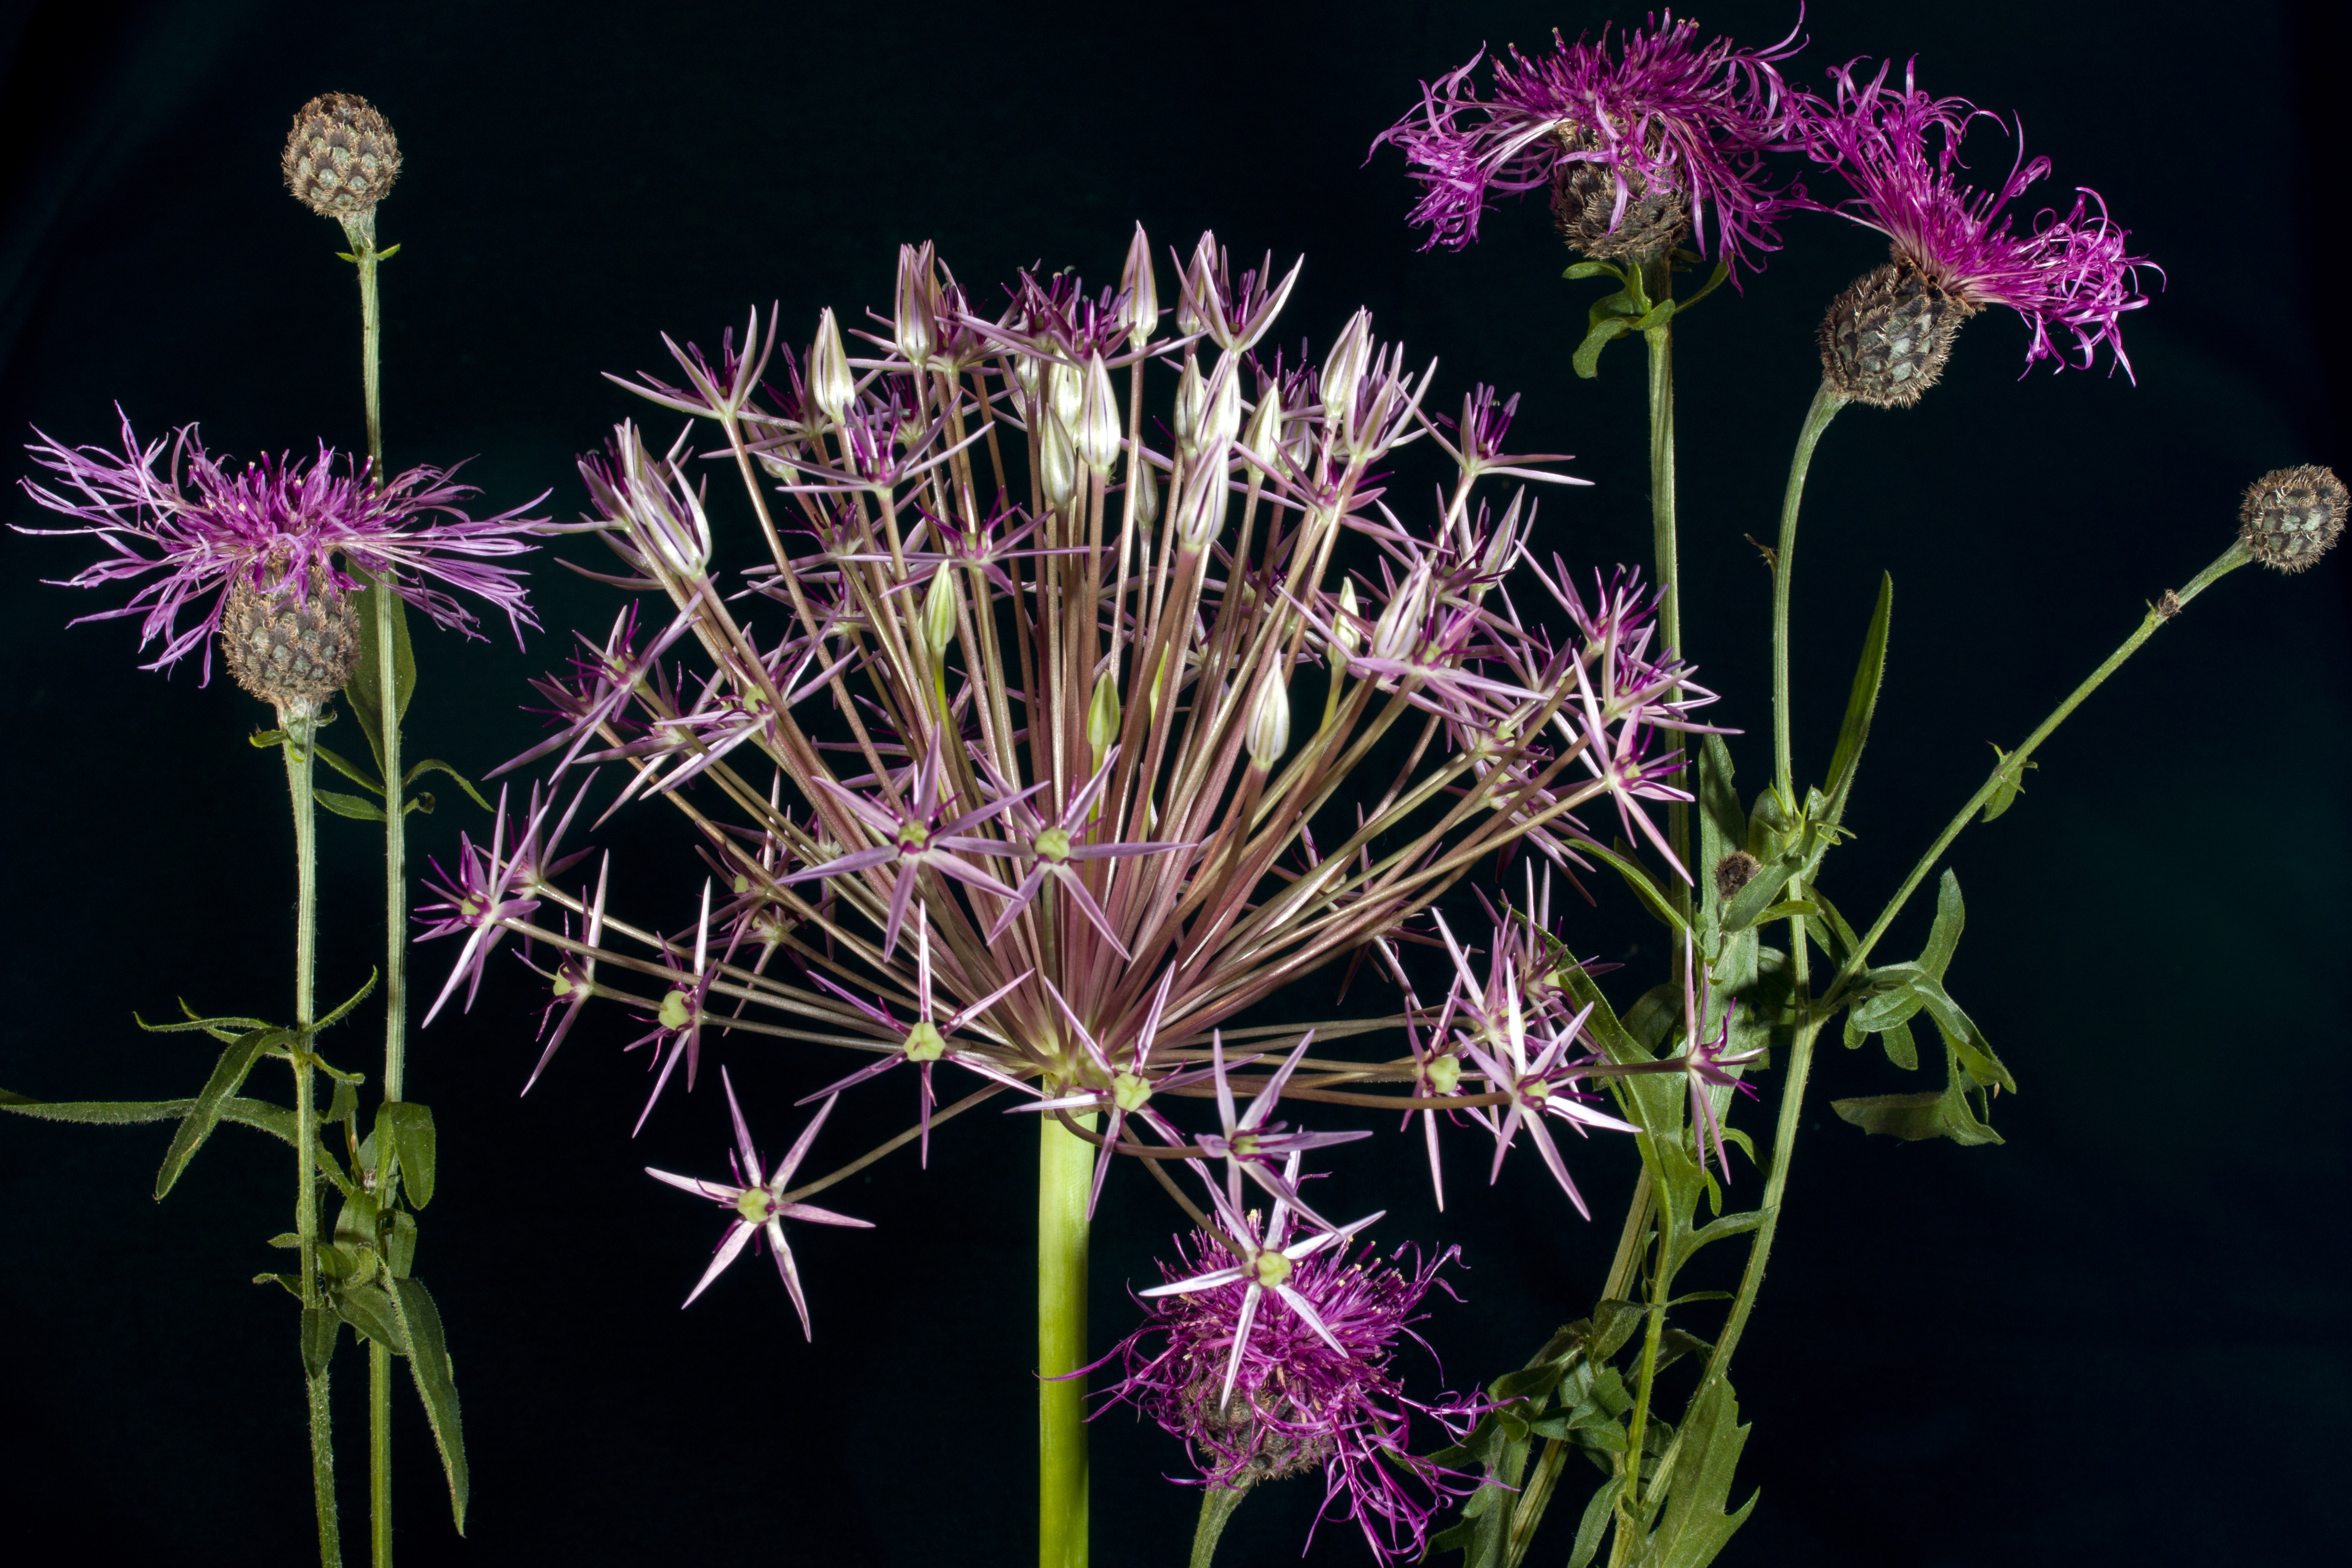
nature, plant, flower, petal, spring, botany, close, flora, flowers, violet, thistle, floristry, macro photography, flowering plant, daisy family, ornamental onion, floral design, land plant, flower arranging